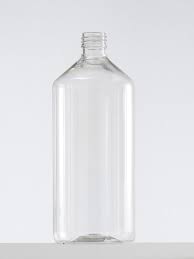
Waste category: glass